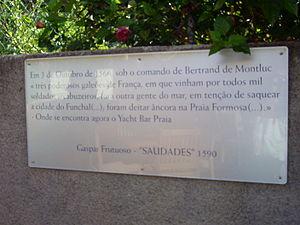
Funchal est une ville portugaise, bordée par l'océan Atlantique, chef-lieu de l'île de Madère et de la région autonome de Madère regroupant les îles de l'archipel. Port d'escale situé sur la côte sud de l'île par 32° 37' 45" de latitude nord, et 16° 55' 20" de longitude ouest, c'est aussi la plus grande ville de l'île. La superficie de la ville est 76,25 km², et elle compte 111 892 habitants. Elle est administrativement divisée en dix communes.